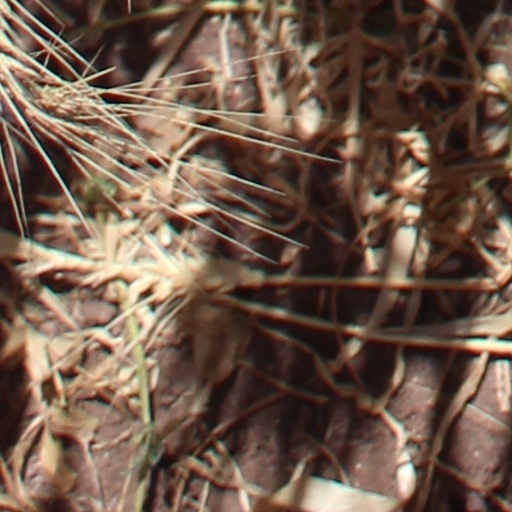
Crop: wheat